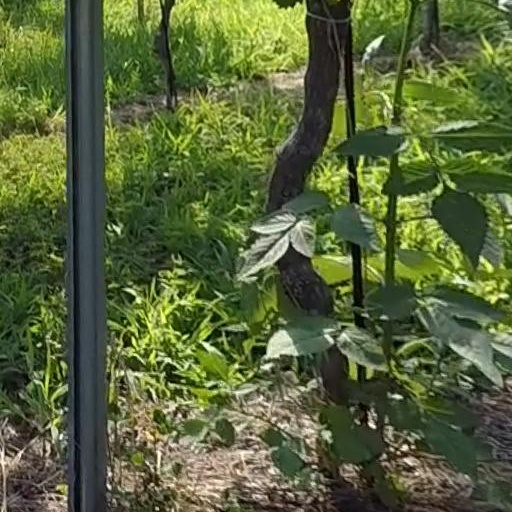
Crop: grape